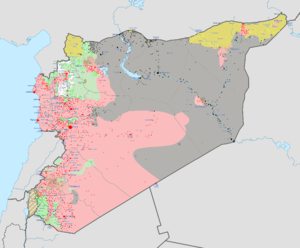
La guerre civile syrienne — ou révolution syrienne — est un conflit armé en cours depuis 2011 en Syrie. Elle débute dans le contexte du Printemps arabe par des manifestations majoritairement pacifiques en faveur de la démocratie contre le régime baasiste dirigé par le président Bachar el-Assad. Réprimé brutalement par le régime, le mouvement de contestation se transforme peu à peu en une rébellion armée.
L'État islamique, aussi appelé Daech, est une organisation terroriste, militaire et politique, d'idéologie salafiste djihadiste ayant proclamé le 29 juin 2014 l'instauration d'un califat sur les territoires sous son contrôle. De l'été 2014 au printemps 2019, il forme un proto-État en Irak et en Syrie où il met en place un système totalitaire. Son essor est notamment lié aux déstabilisations géopolitiques causées par la guerre d'Irak et la guerre civile syrienne.